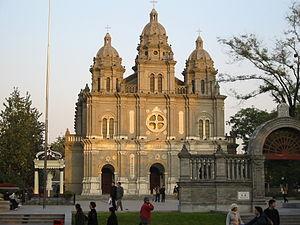
Wangfujing, dans le district de Dongcheng à Pékin, est une des plus célèbres rues commerçantes de la capitale chinoise. La plus grande partie de la rue est fermée aux voitures et aux autres véhicules motorisés et il n'est pas rare de la voir remplie de piétons. Depuis le milieu de la dynastie Ming, des activités commerciales s'y déroulent. Pendant la dynastie Qing, dix demeures d'aristocrates et de princesses y ont été bâties, peu après qu'un puits plein d'eau douce y a été découvert, d'où le nom de la rue « Wang fu » et « Jing ». En 1903, le marché de Dong'an y est installé.